Bakhshayish

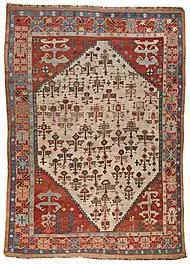

"Bakhshayish" (or Bakhshaish) - Northwest Persian carpets belonging to the Tabriz type. They got their name from the village (now - the city) Bakhshayish, located 70 kilometres northeast of Tabriz. Until the recent past, this village was the centre of the household items of carpet manufacture production, including chuval, blankets, chuval, dzhurab, as well as lint-free kilim and palas carpets.